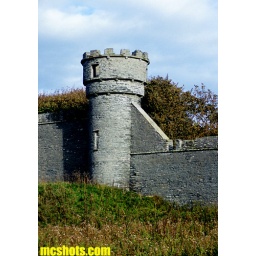
old castle wall and tower in thurso